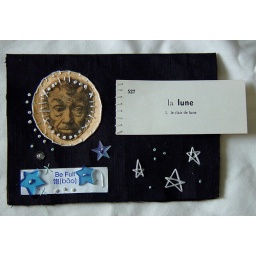
work in progress - stitched on leftover &amp;quot;corduroy&amp;quot; book fabric - man's face is resin paper